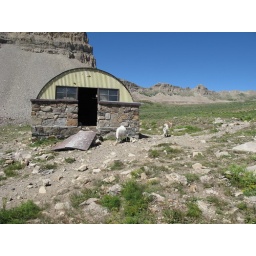
Mother and baby mountain goat near the Timpanogos Shelter at Emerald Lake